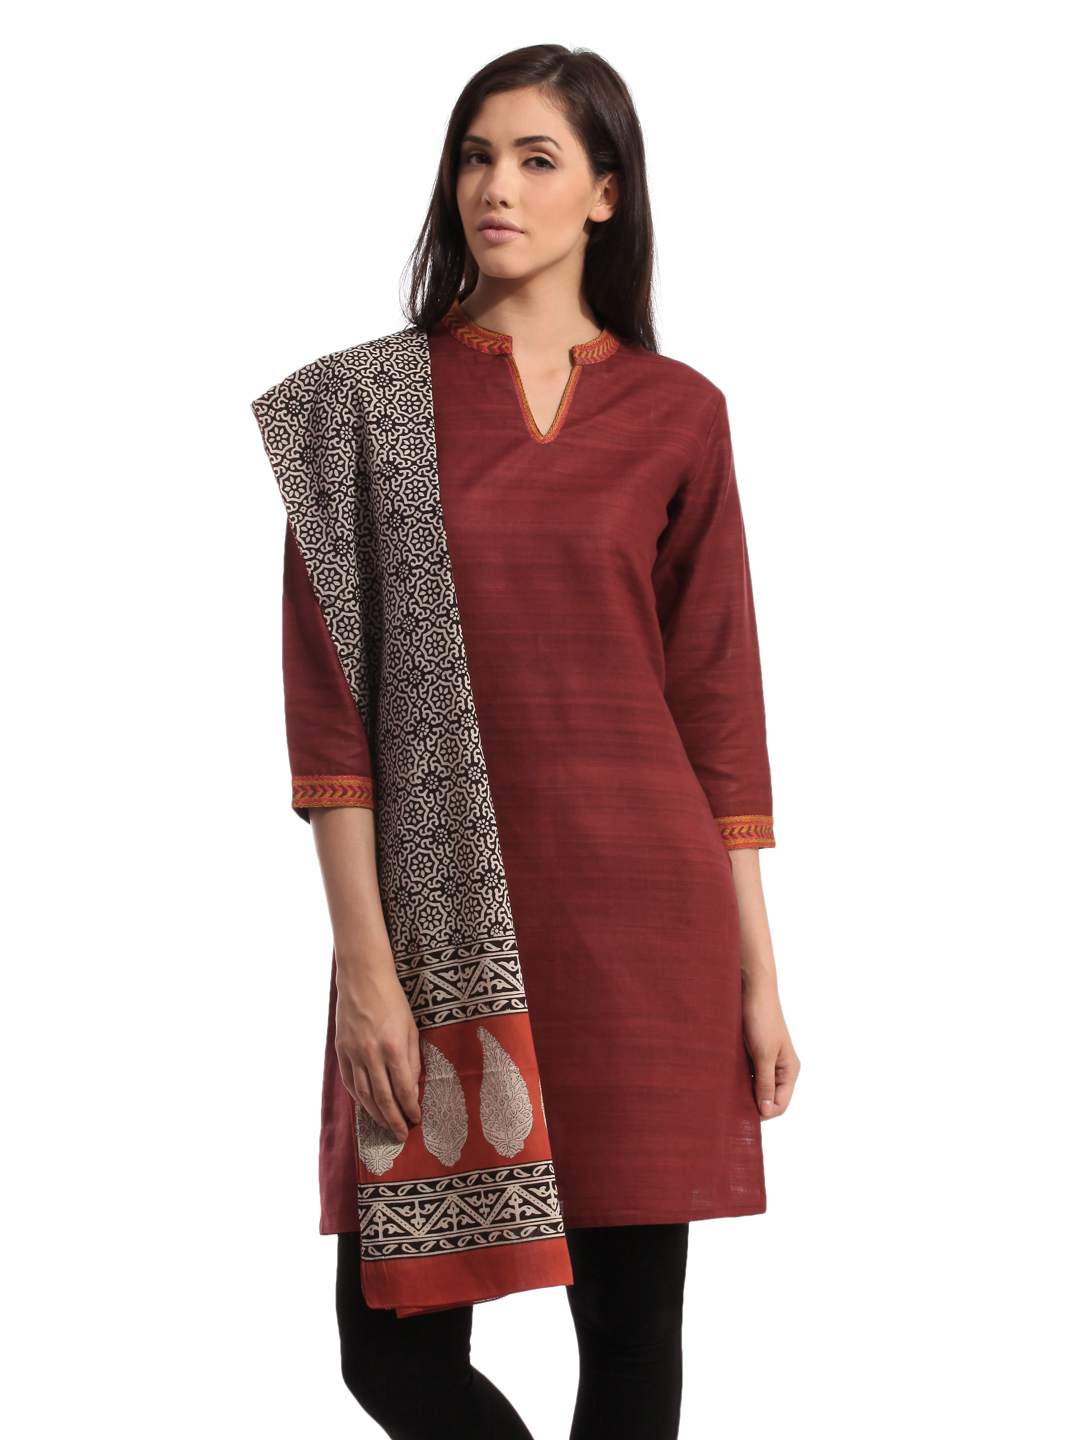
Fabindia Women Printed Black Stole
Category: Accessories / Stoles / Stoles
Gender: Women
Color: Black
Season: Summer 2012
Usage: Ethnic